William Hickie

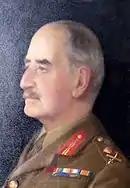
Major-General Hickie

When war was declared the Staff of the Irish Command became automatically the staff of the II Army Corps and accordingly with the outbreak of World War I in August 1914, he was promoted to the temporary rank of brigadier general, and as part of the British Expeditionary Force (BEF) in France took charge of the adjutant and quartermaster-general's department during the retreat of the II Corps after the Battle of Mons, to Paris, and during the Battle of the Marne. In the middle of September 1914, he relieved one of the brigadiers in the fighting line, Gerald Cuthbert, as commander of the 13th Infantry Brigade, part of the 5th Infantry Division, and then commanded the 53rd Infantry Brigade of the 18th (Eastern) Division until December 1915, when he was ordered home to assume command of the 16th (Irish) Division at Blackburn.